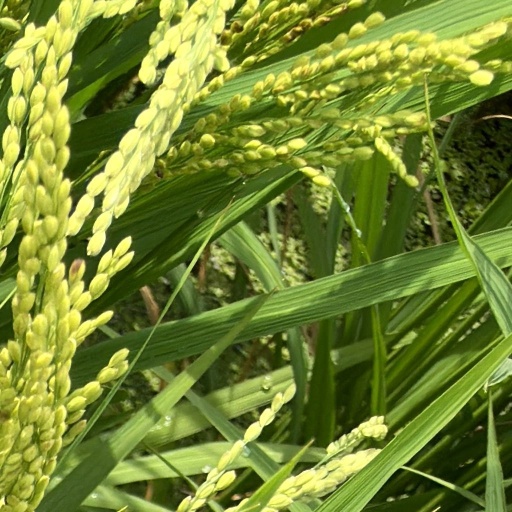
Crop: rice